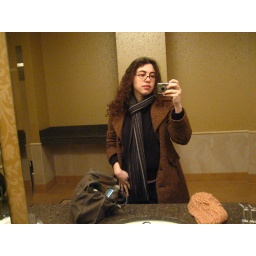
me in the bathroom of the new bayshore movie theater